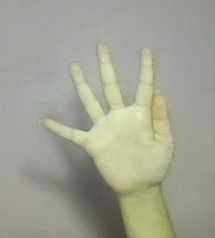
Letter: sheen